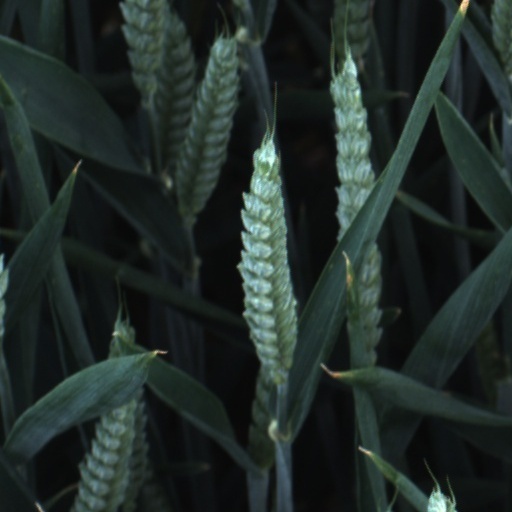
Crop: wheat